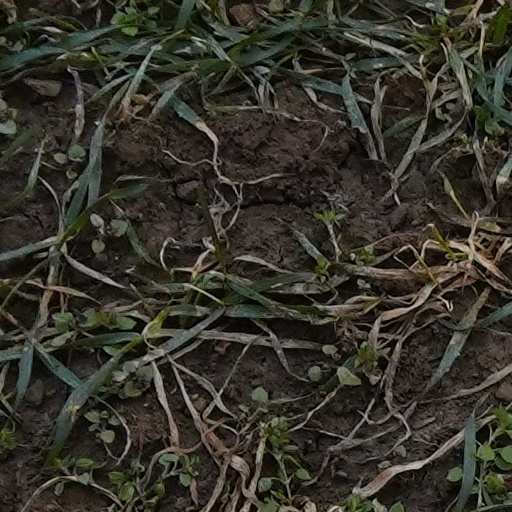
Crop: wheat